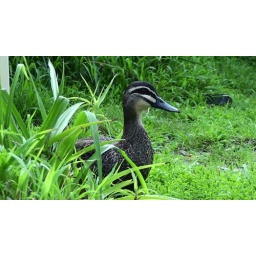
duck in the grass